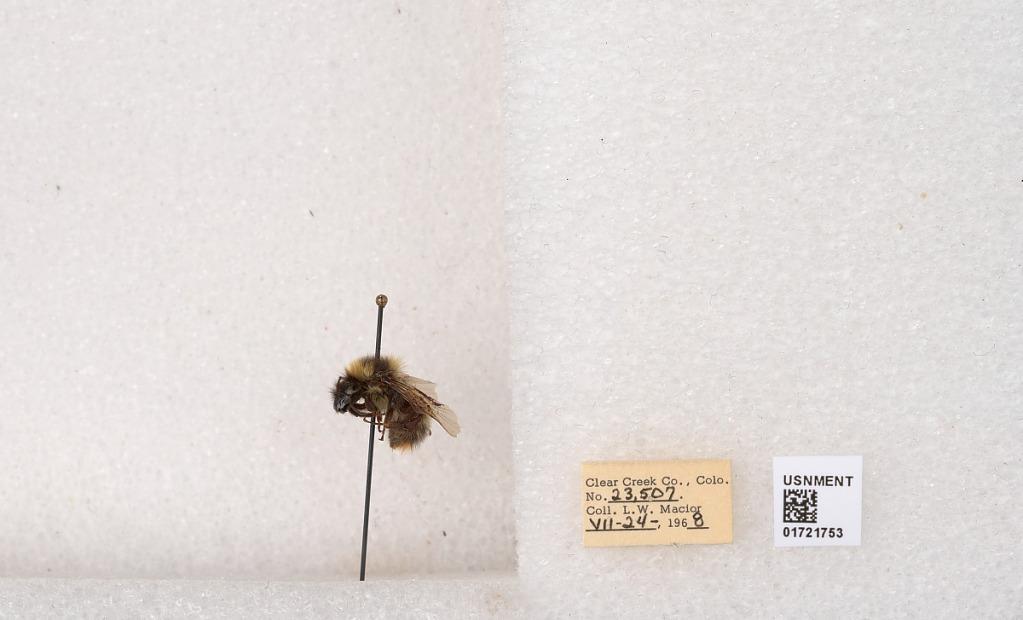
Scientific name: Bombus kirbyellus
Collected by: L. Macior
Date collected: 1968-7-24
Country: United States
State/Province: Colorado
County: Clear Creek
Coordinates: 39.6891, -105.644